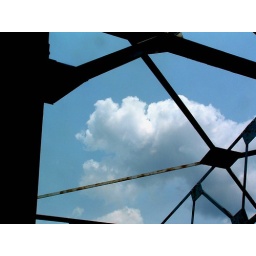
The Greensburg Pike Bridge in Turtle Creek, PA. Some clouds accented by bridge structure.